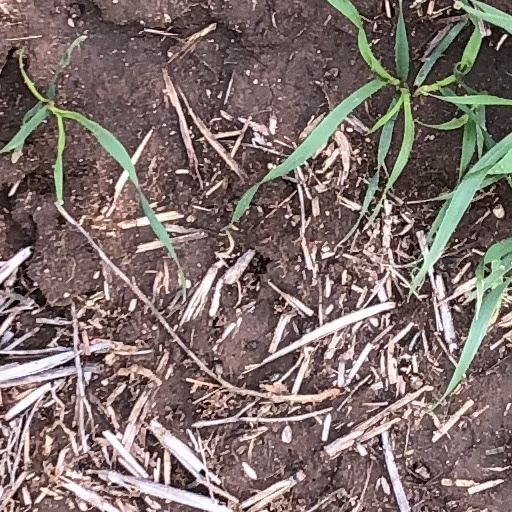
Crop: wheat